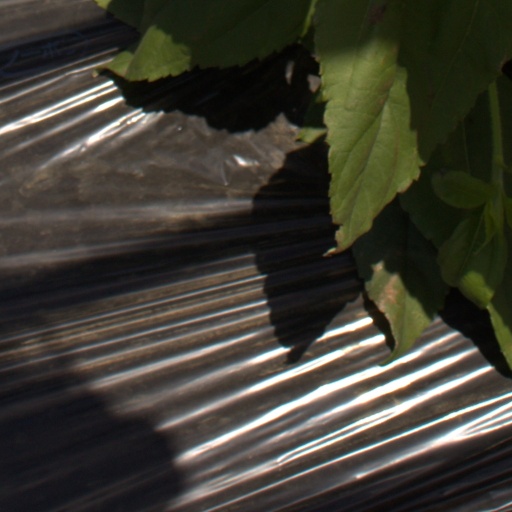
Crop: Jerusalem artichoke